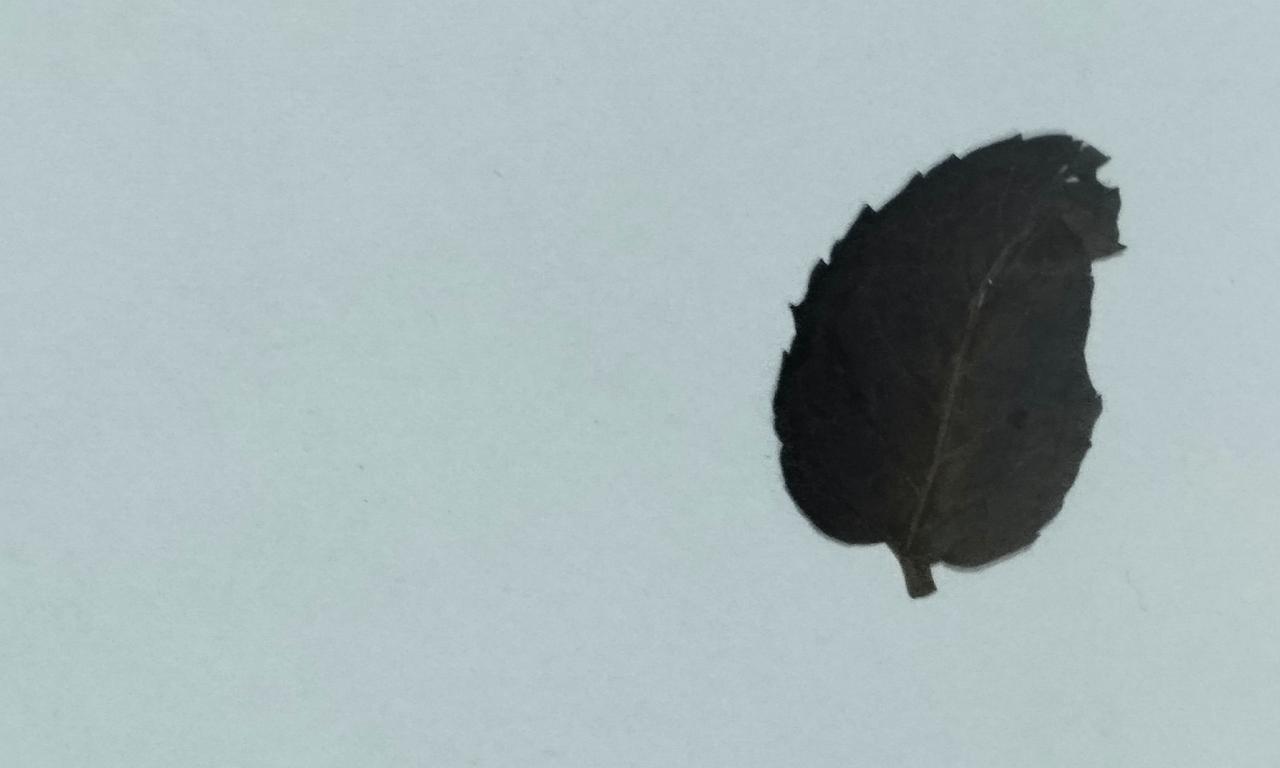
Label: Dried